Marri Chenna Reddy

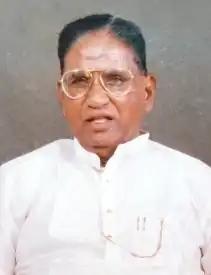
Official portrait of Chenna Reddy

Marri Chenna Reddy (13 January 1919 – 2 December 1996) was an Indian politician active in several states. He was the 6th Chief Minister of Andhra Pradesh from 1978 to 1980 and from 1989 to 1990. He also served as the governor of Uttar Pradesh (1974–1977), governor of Punjab (1982–1983), governor of Rajasthan from February 1992 to May 1993, and governor of Tamil Nadu from 1993 until his death. He was a leader of Indian National Congress Party.